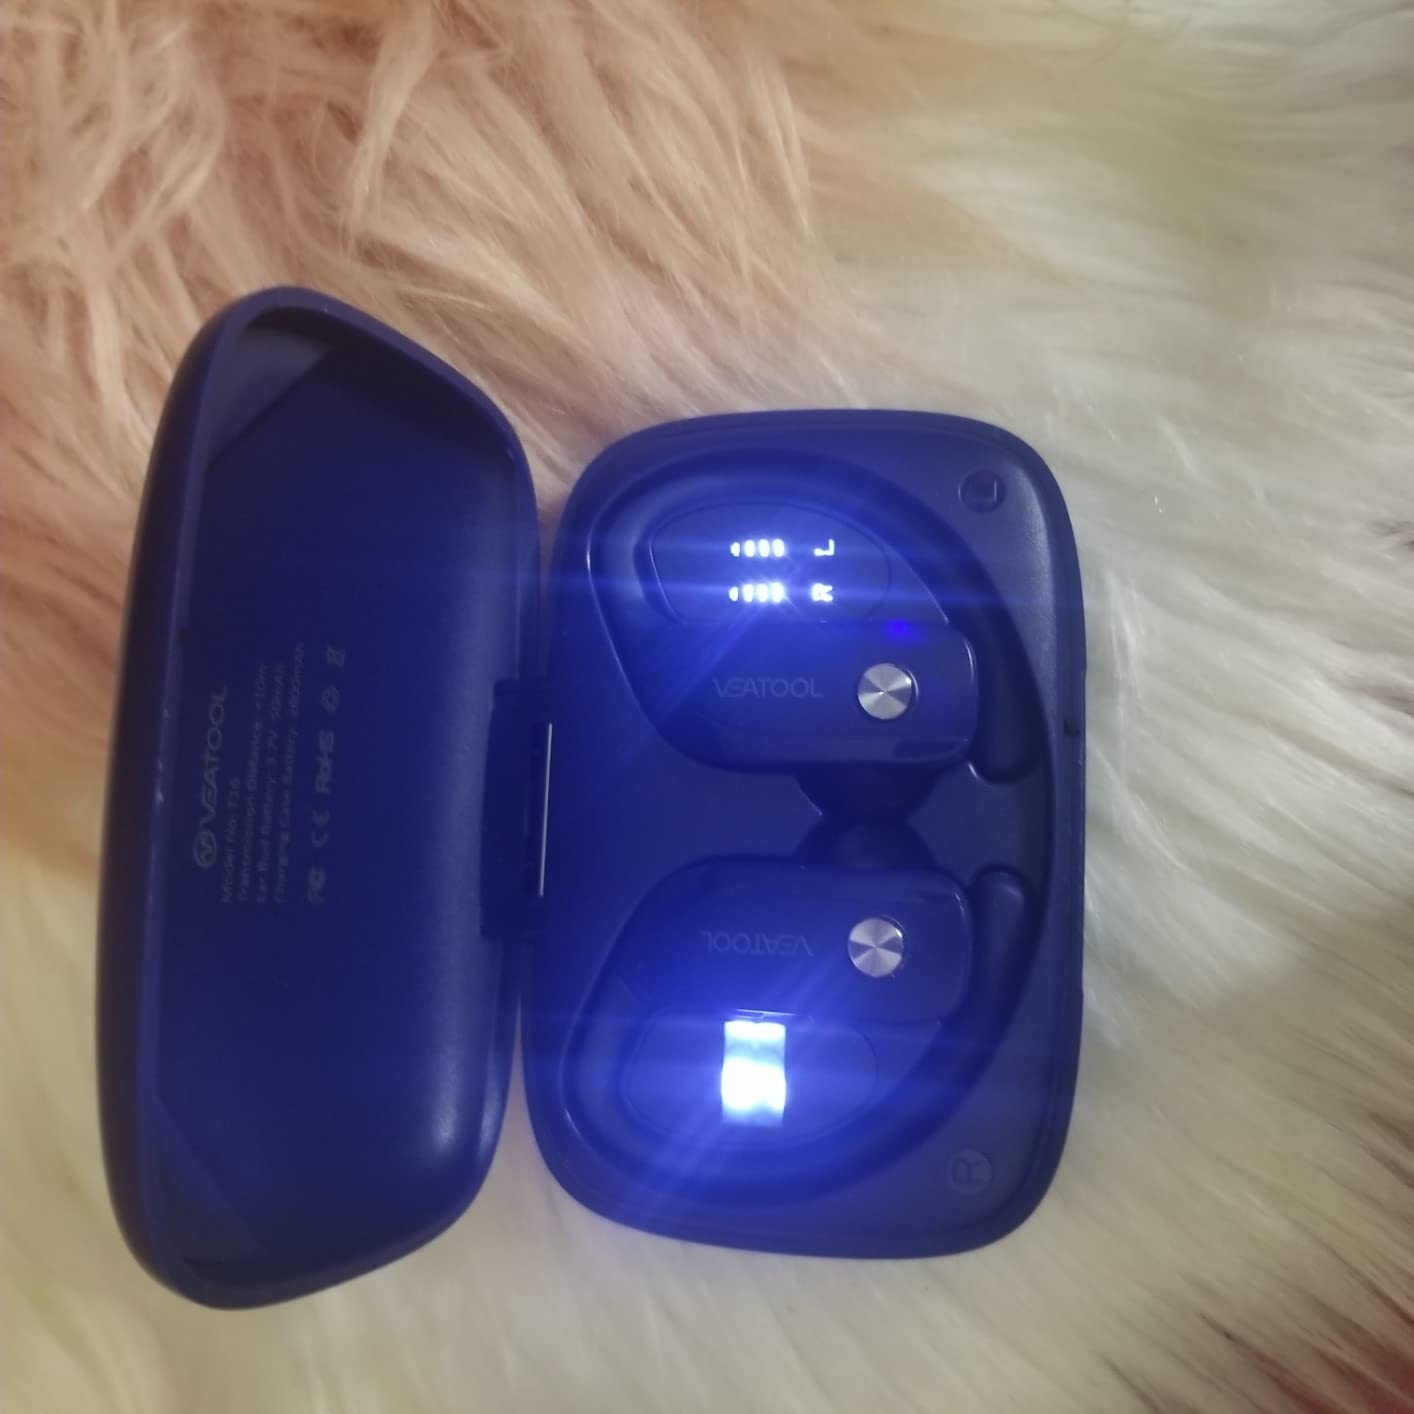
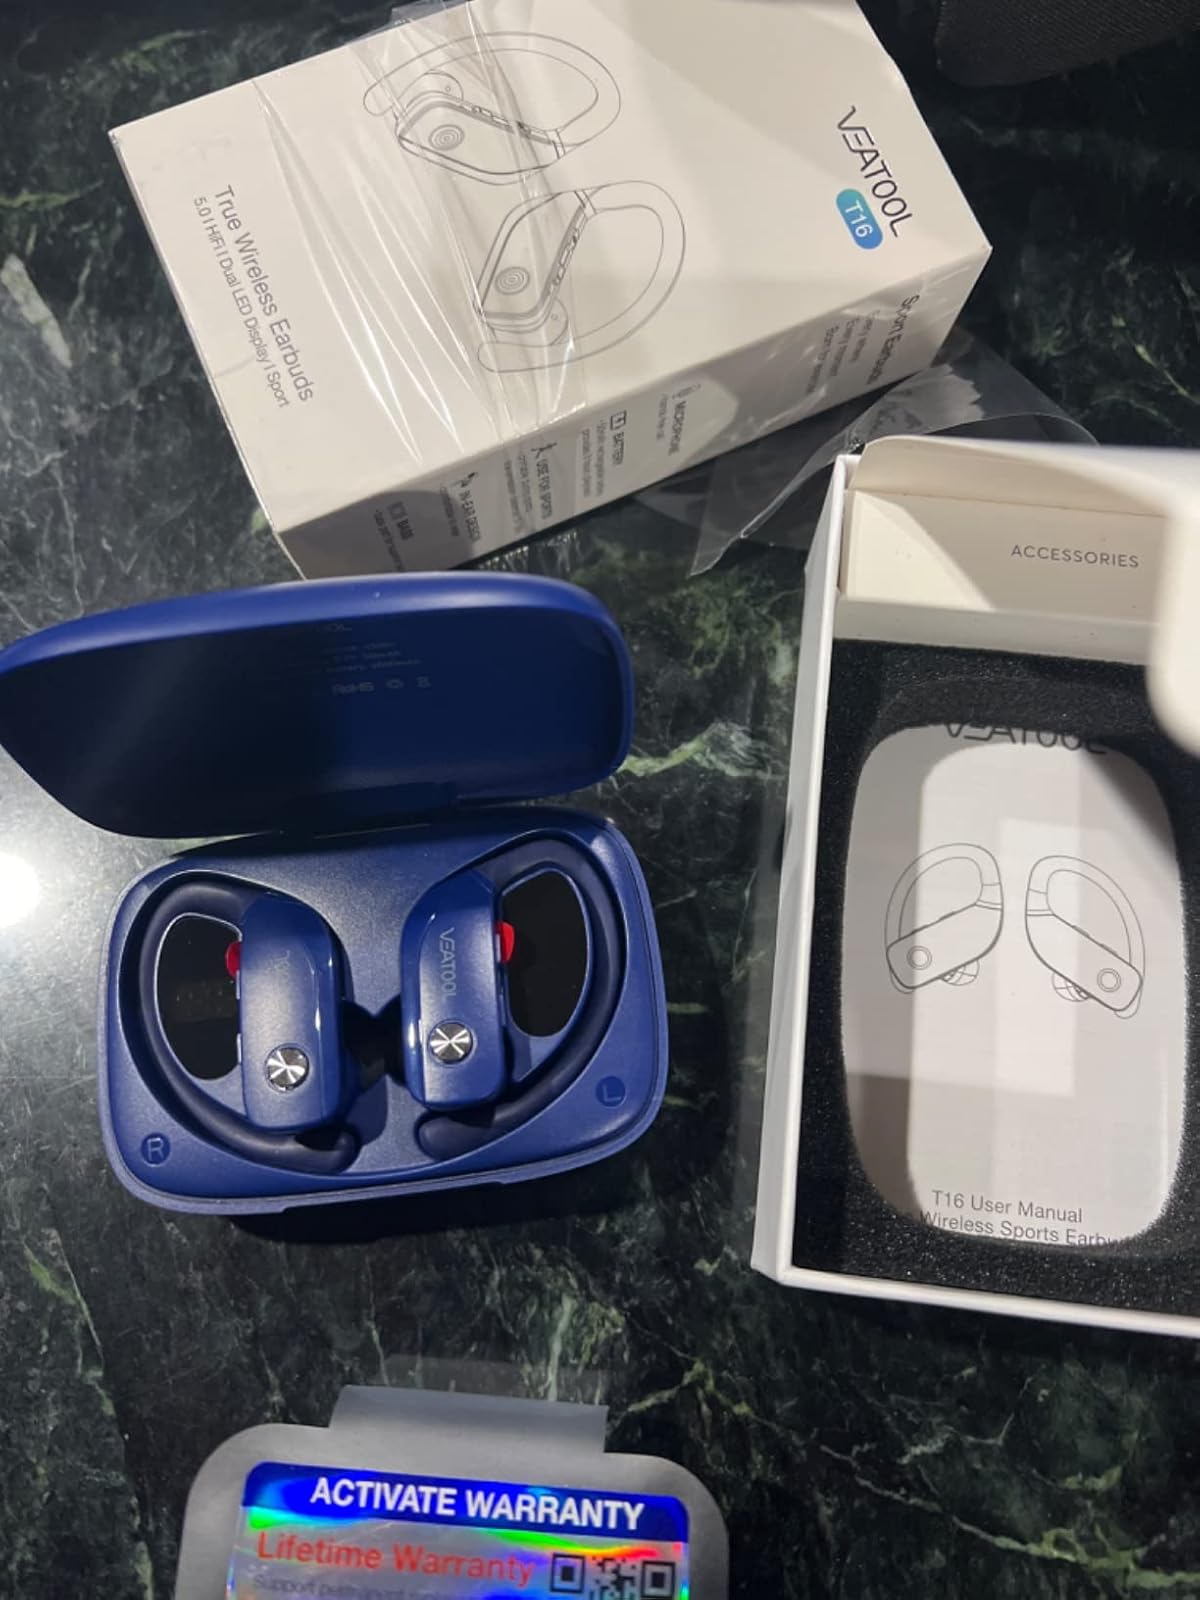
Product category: earbuds
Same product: yes